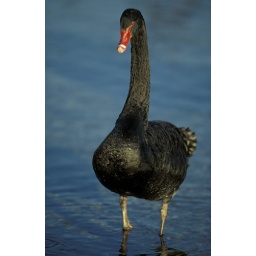
black swan standing in water